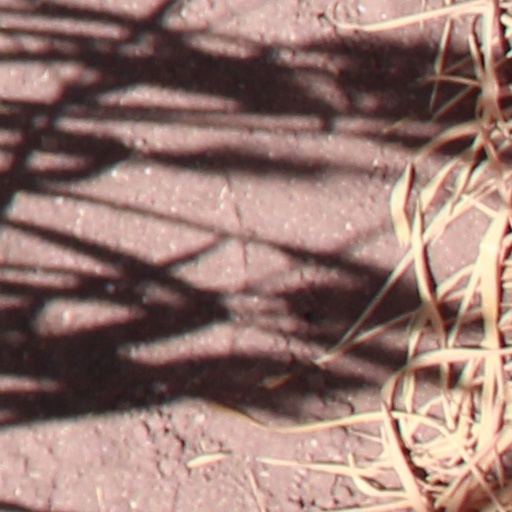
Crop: wheat